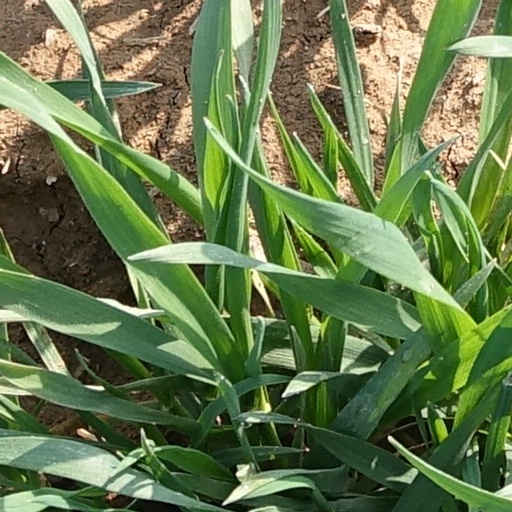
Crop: wheat